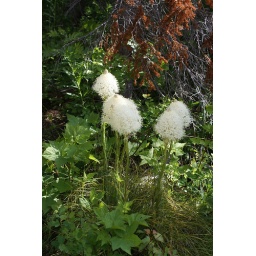
The bear grass and other flowers were in bloom everywhere.